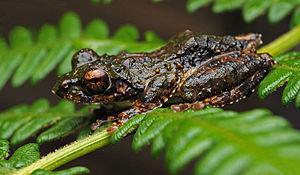
Kurixalus naso est une espèce d'amphibiens de la famille des Rhacophoridae.